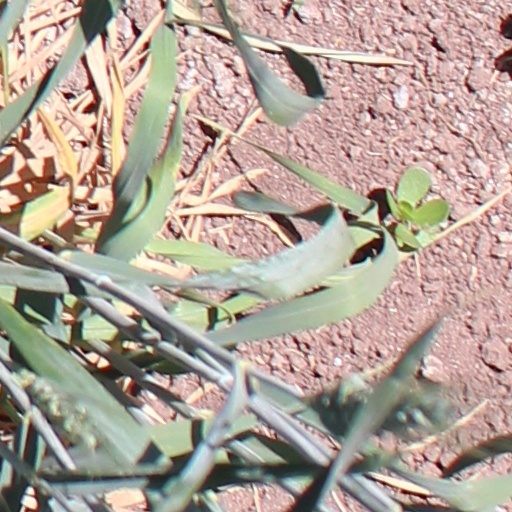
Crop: wheat